Horse Memorial

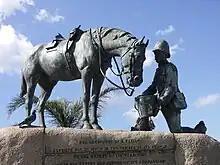

The Horse Memorial is a provincial heritage site in Port Elizabeth in the Eastern Cape province of South Africa, in memory of the horses that served and died during the Second Boer War, where Britain brought a large number of horses to South Africa. Designed by Joseph Whitehead, the life-sized bronze memorial features a kneeling soldier presenting a bucket of water to a service horse.